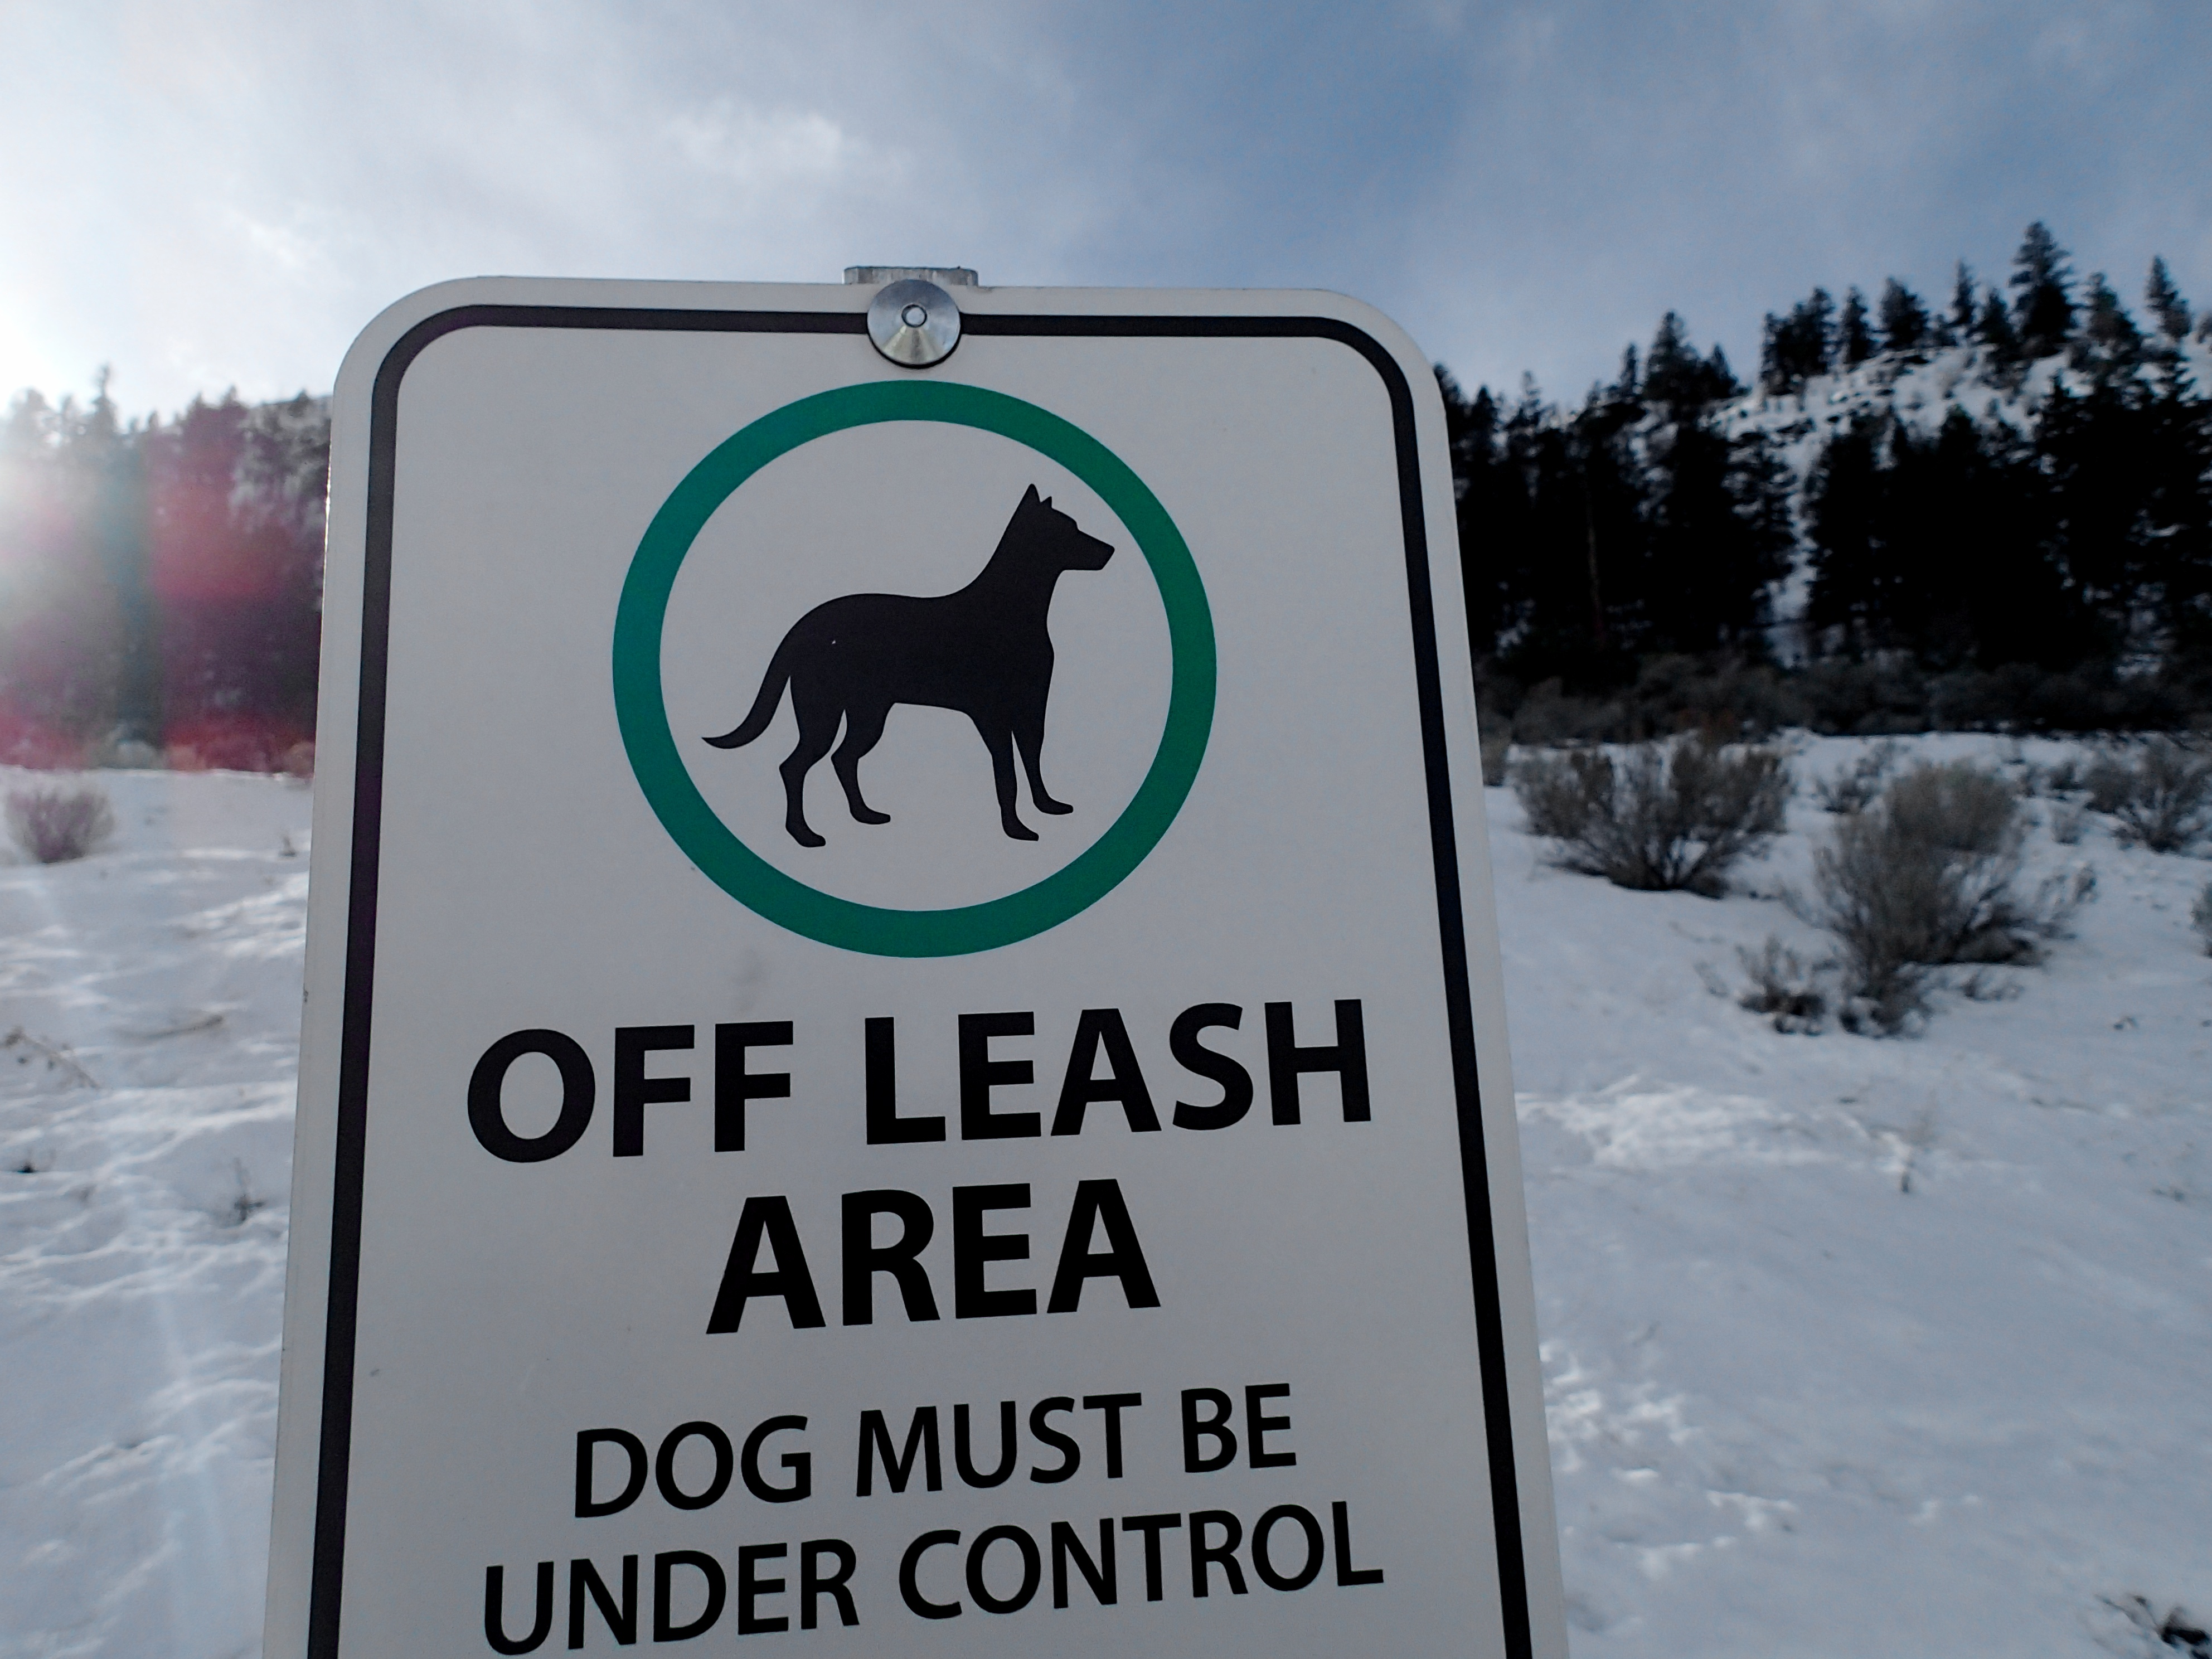
snow, dog, sign, weather, signage, dogsign, traffic sign